British Army Dirigible No 1

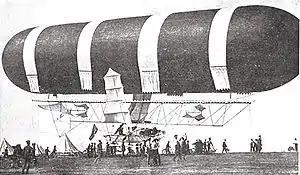

British Army Dirigible No 1, christened Nulli Secundus (Latin: "Second to none") was a semi-rigid airship. First flown on 10 September 1907, it was Britain's first powered military aircraft.